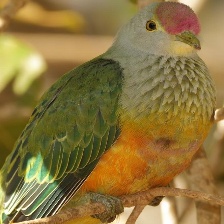
Species: SCARLET CROWNED FRUIT DOVE
Scientific name: PTILINOPUS INSULARIS